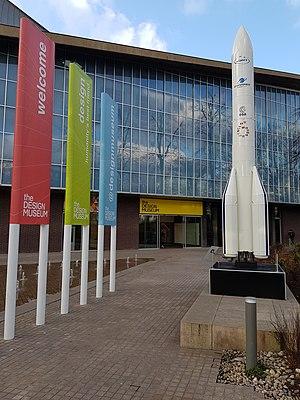
The Design Museum, Londres.
Kensington est un quartier de Londres.